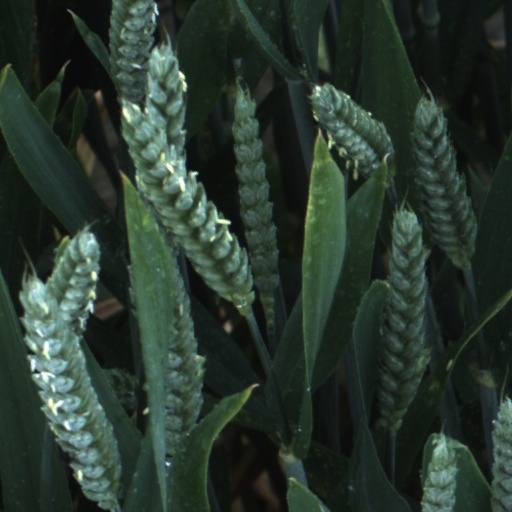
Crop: wheat